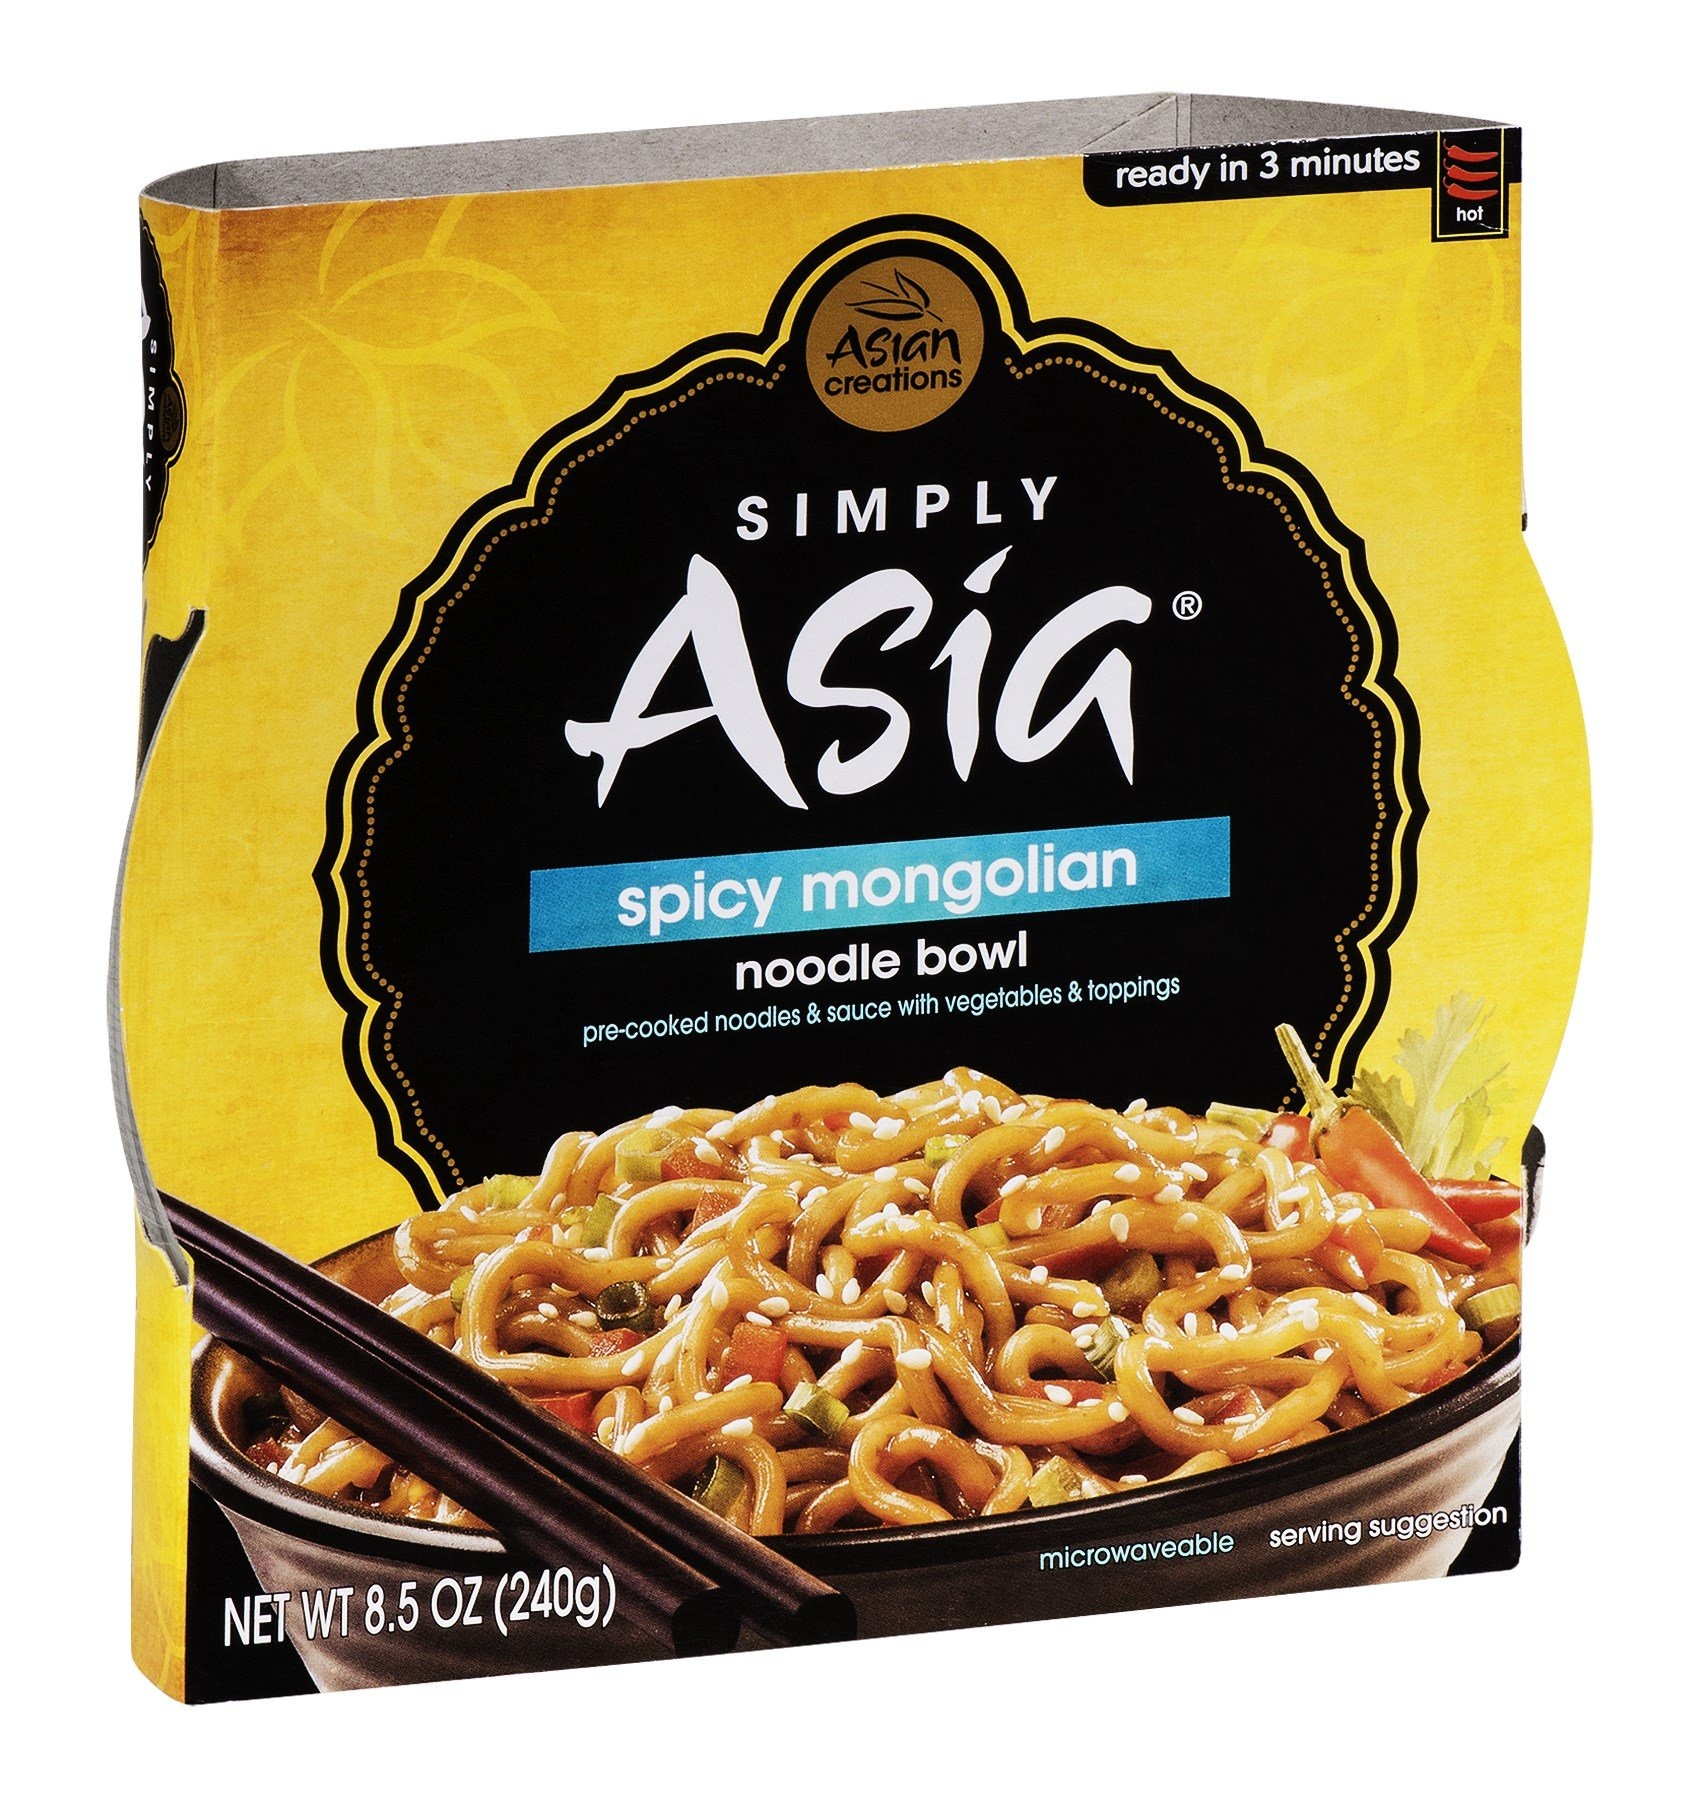
Item Name: Simply Asia Noodle Bowl Spicy Mongolian, 8.5000-ounces (Pack of6)
Bullet Point: SIMPLY ASIA SPICY MONGOLIAN NOODLE BOWL FEATURES VEGETABLES AND A SHALLOT SESAME SEED TOPPING WITH A SPICY SAUCE. THIS SINGLE-SERVING 8.5 OZ. PACKAGE COOKS UP IN JUST THREE MINUTES, MAKING IT A GREAT OPTION FOR LUNCH ON THE GO. SERVE THIS RECIPE ON ITS OWN, OR ADD YOUR FAVORITE PROTEIN FOR A TASTY ENTREE OPTION YOU CAN ENJOY AS A MAIN COURSE.
Value: 51.0
Unit: oz

Price: 4.125